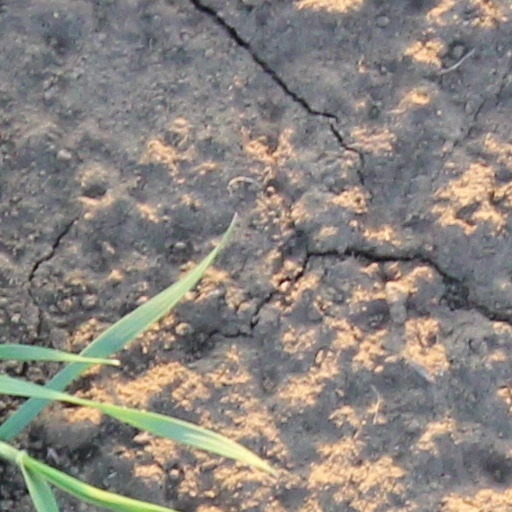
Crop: wheat